Live Connect

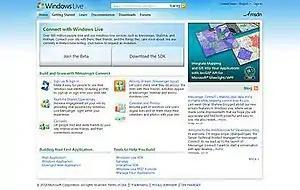
"Windows Live Developer Center", which contains libraries, code samples, documentations, downloads, and forums for Live Connect

Live Connect (previously "Messenger Connect", "Live Services" and "Windows Live Dev") is a collection of APIs and common controls that allow developers to have a deeper control and offers access to the core Windows Live services and data through open and easily accessible application programming interfaces (APIs). At MIX07, Microsoft's Senior Architect Danny Thorpe described: